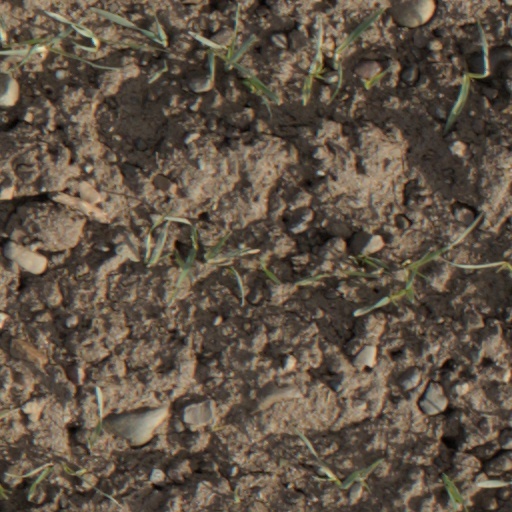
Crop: wheat